Pausanias' description of Delphi

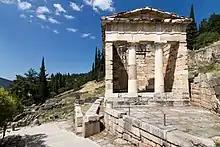
The reconstructed Athenian Treasury, built to commemorate the Athenians' victory at the Battle of Marathon.

Pausanias mentions that in the Sanctuary of Athena Pronaia existed three temples (two of them empty of ex votos and statues), as well as a fourth one with a few statues of Roman emperors. He also mentions the Treasury of the Massaliots but, strangely enough, he does not mention the Tholos of Delphi, which had suffered damage from a fire in the 1st century BC, nor the Doric Treasury. He also mentions that next to the sanctuary lay a temple dedicated to the local hero Phylakos.